Railroad chapel car

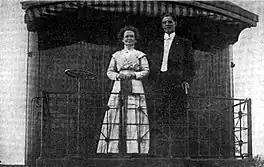
Reverend and Mrs. Barkman, missionaries on the chapel car "Good Will".

Boston Smith, who was initially aboard "Evangel", had been provided with a letter from William Mellen, the general manager of the Northern Pacific Railway, which granted him and the chapel car free passage throughout the railroad's system. However, just as Smith was to set out on his first trip, railroad officials inquired whether the chapel car had been fitted with special wheels designed to prevent accidents. The railway's rules were that all special cars be fitted with them instead of the ordinary iron wheels used by other railroad cars. The "Evangel" was equipped with plain iron wheels but was allowed to travel as far as Livingston, Montana, before the wheels had to be changed.